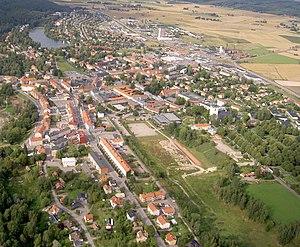
Vue aérienne de la partie nord-est de la ville de Hedemora, province de Dalécarlie, Suède. Photo prise depuis un planeur.
Hedemora est une ville de Suède, chef-lieu de la commune d'Hedemora dans le comté de Dalécarlie. 7 279 personnes y vivent.